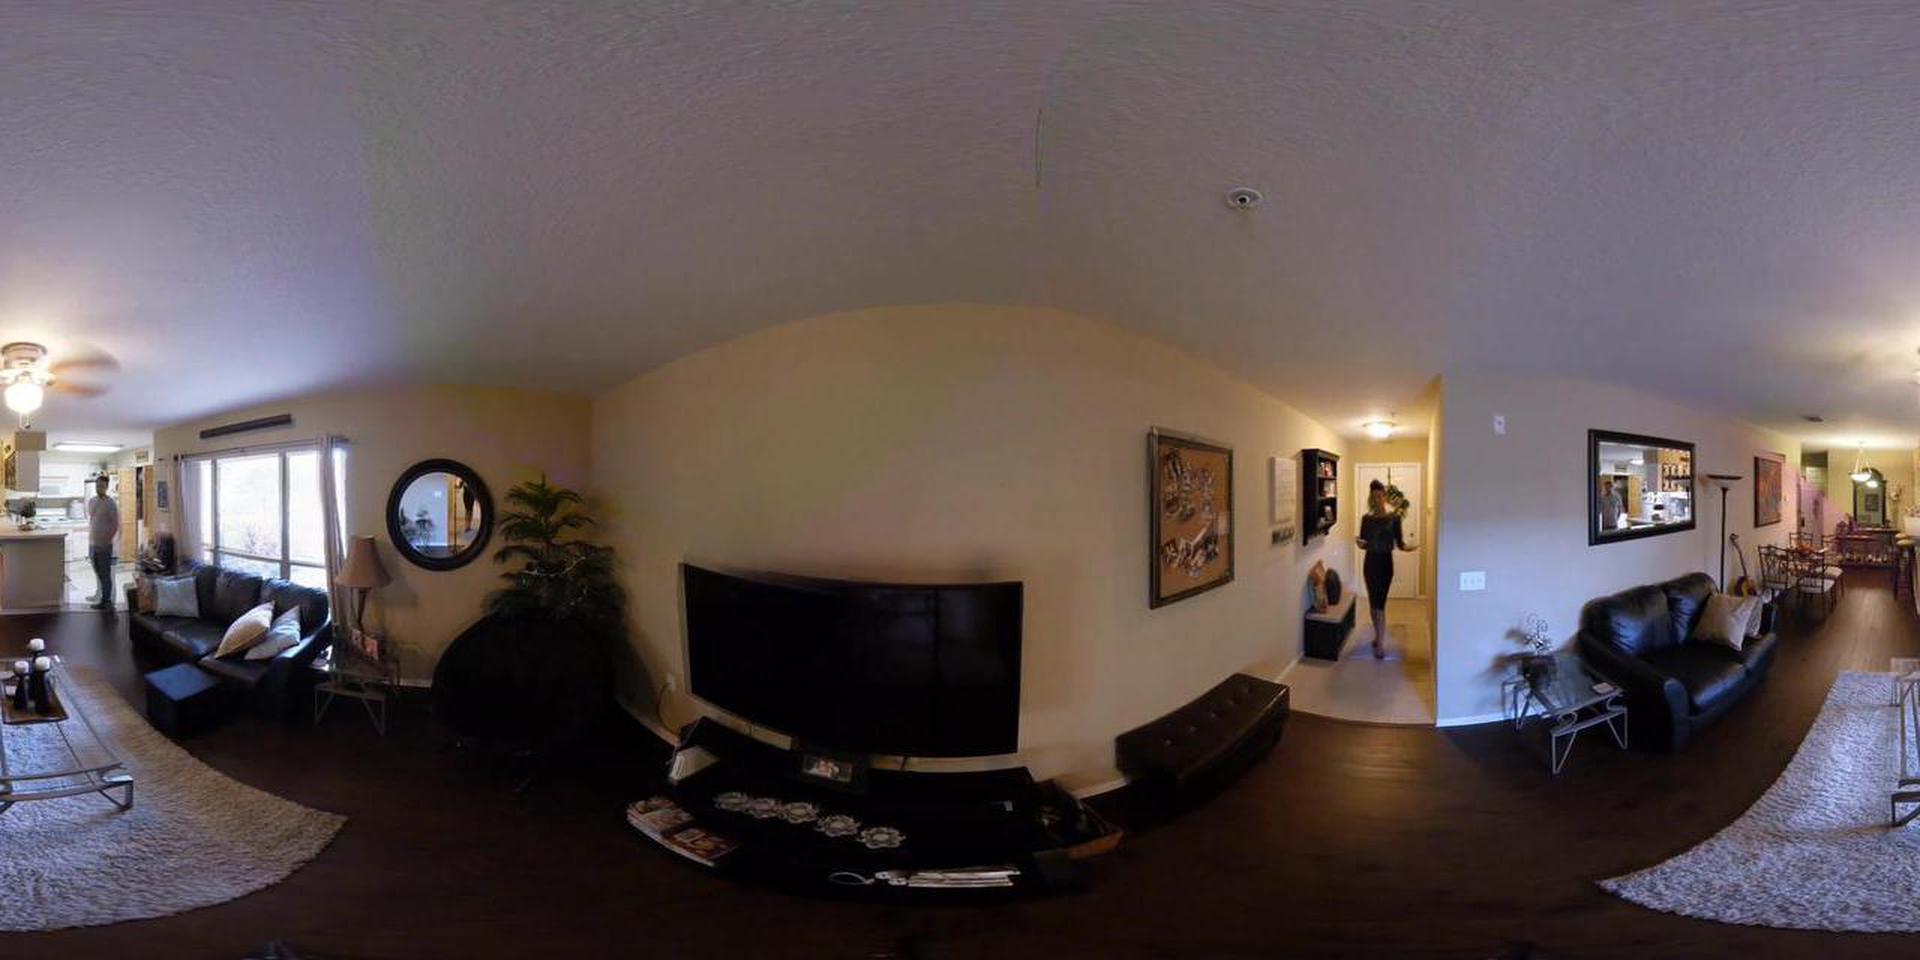
Referred object: the rectangular framed mirror above the sofa

Referred object: the large flat-screen TV

Referred object: turn right, then the bench under the painting next to the hallway